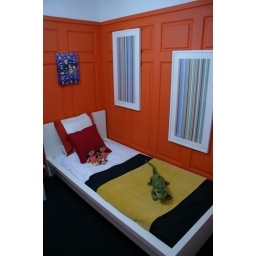
wooden wall panelling by wall panelling ltd